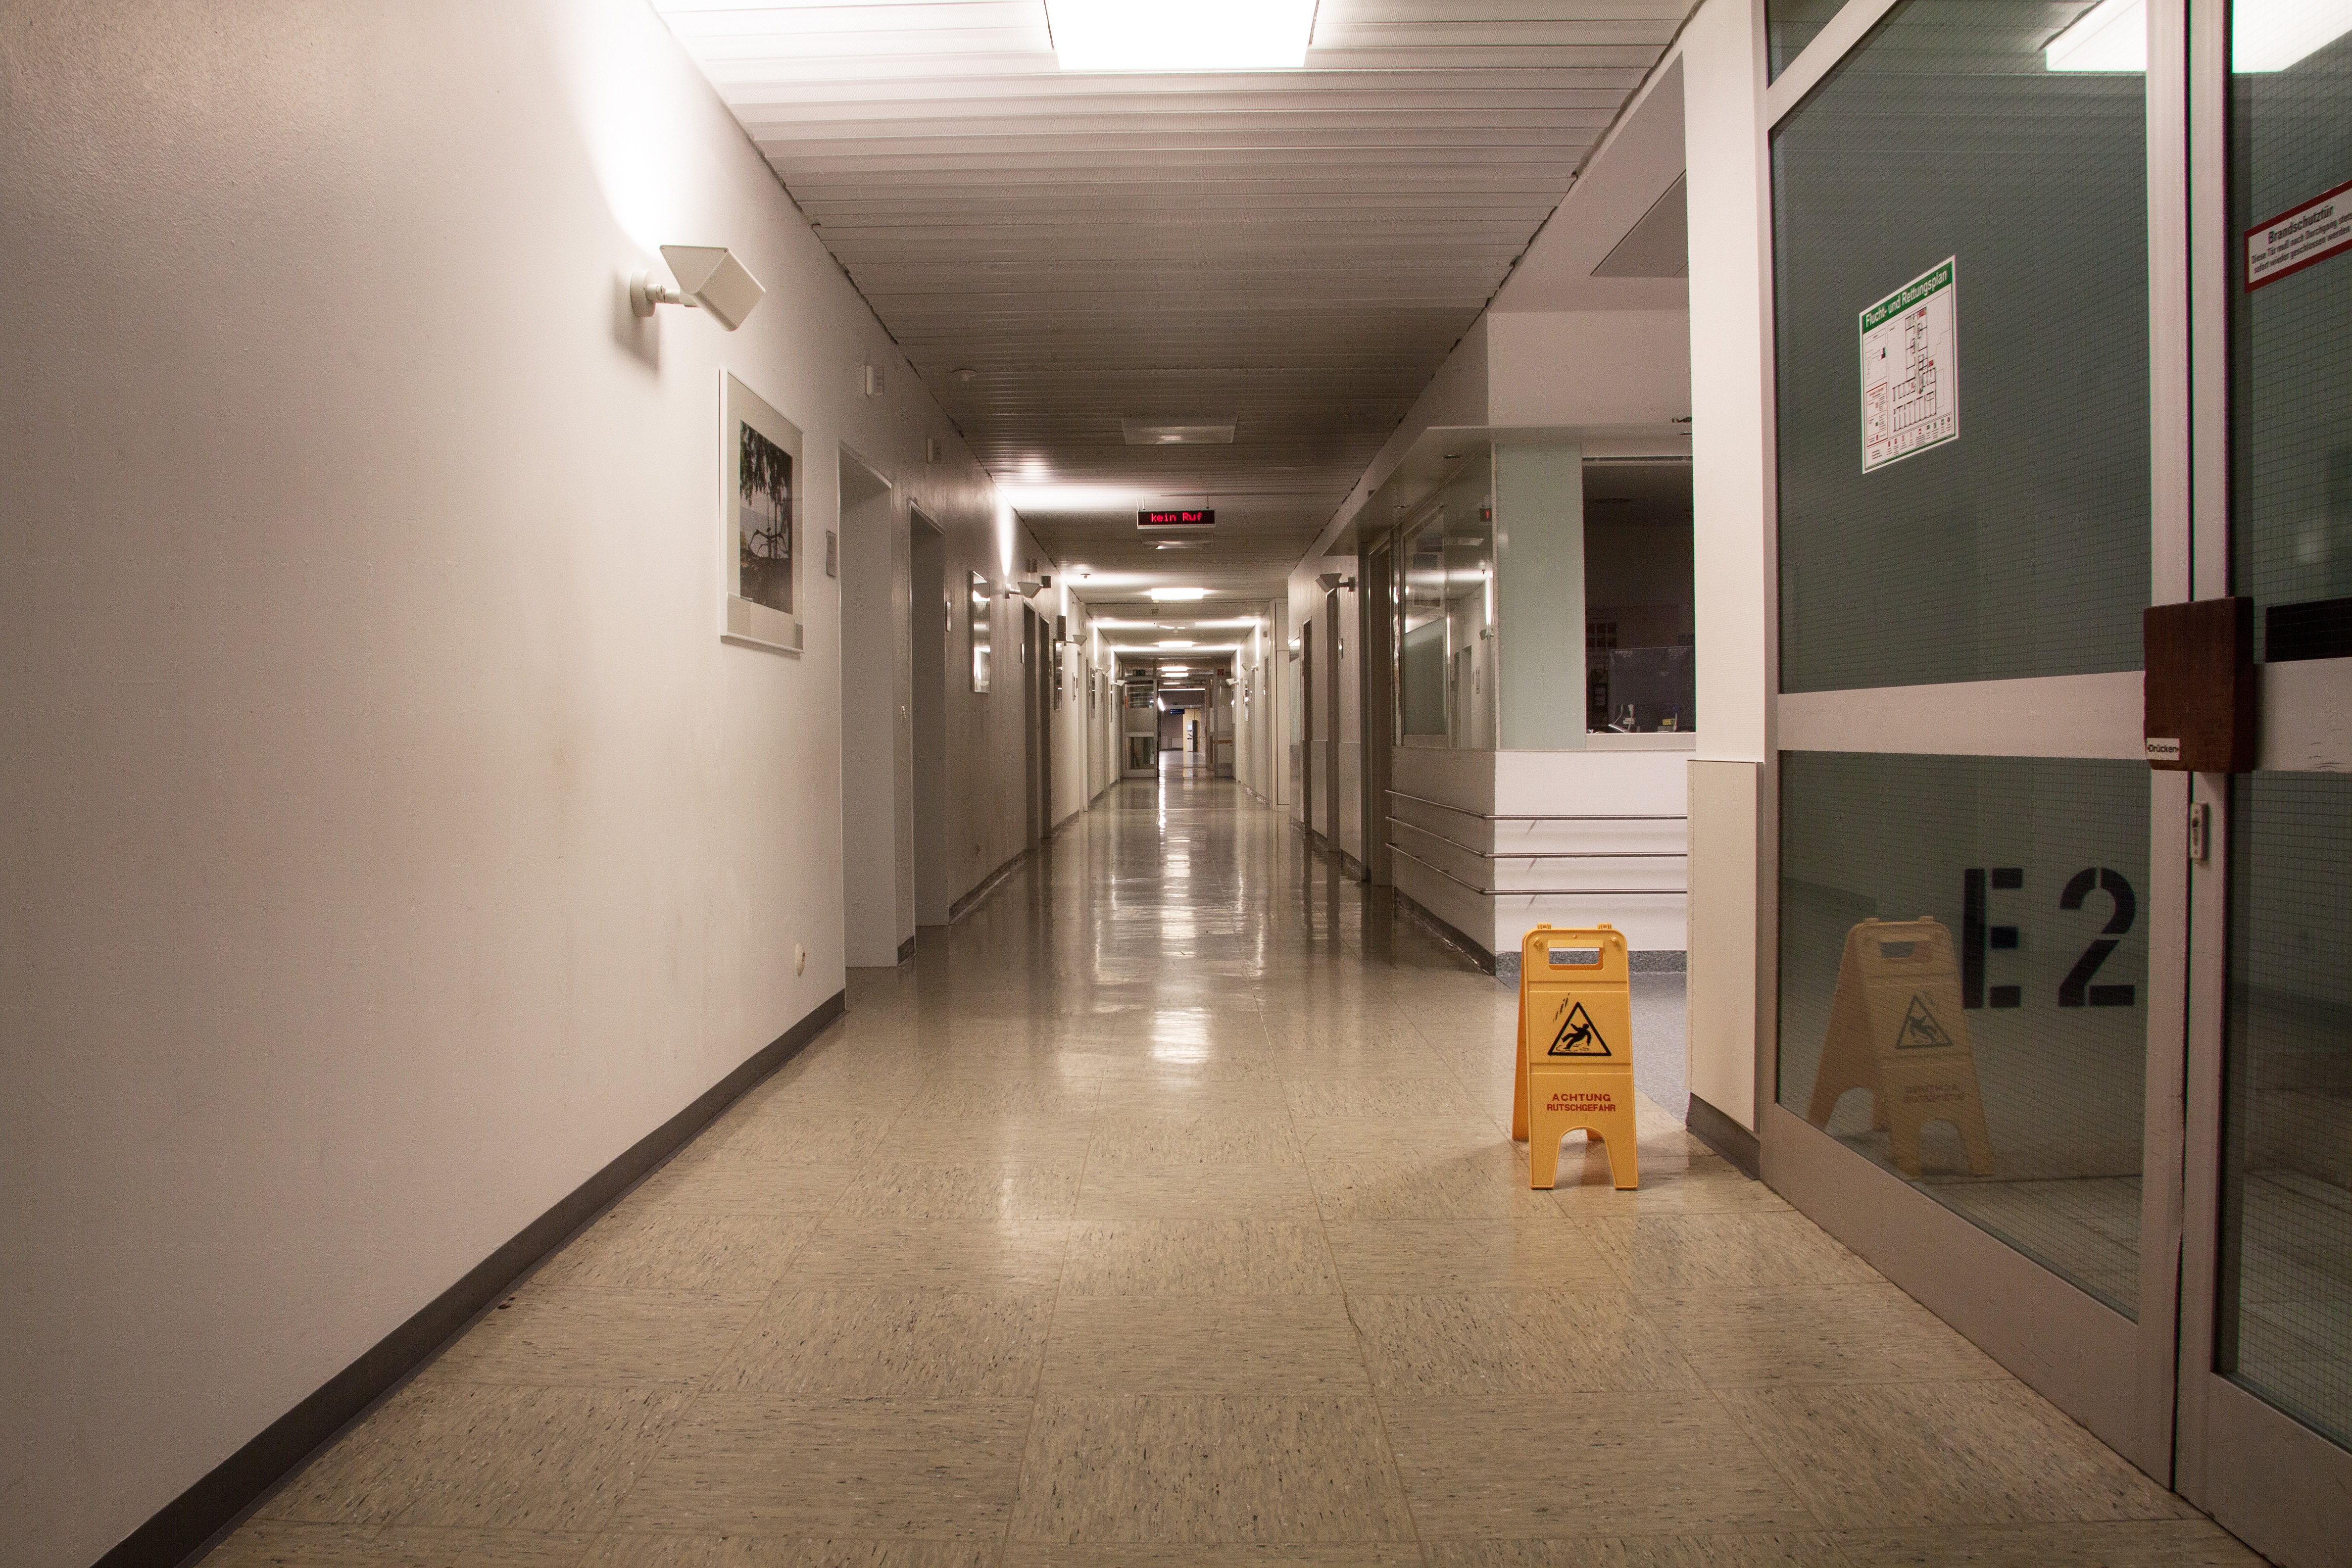
light, night, floor, escape, ceiling, hall, lighting, door, interior design, cool, hospital, wide, mark, lobby, gang, trist, warnschild, flooring, daylighting, artificial light, very long, e2, floor marking